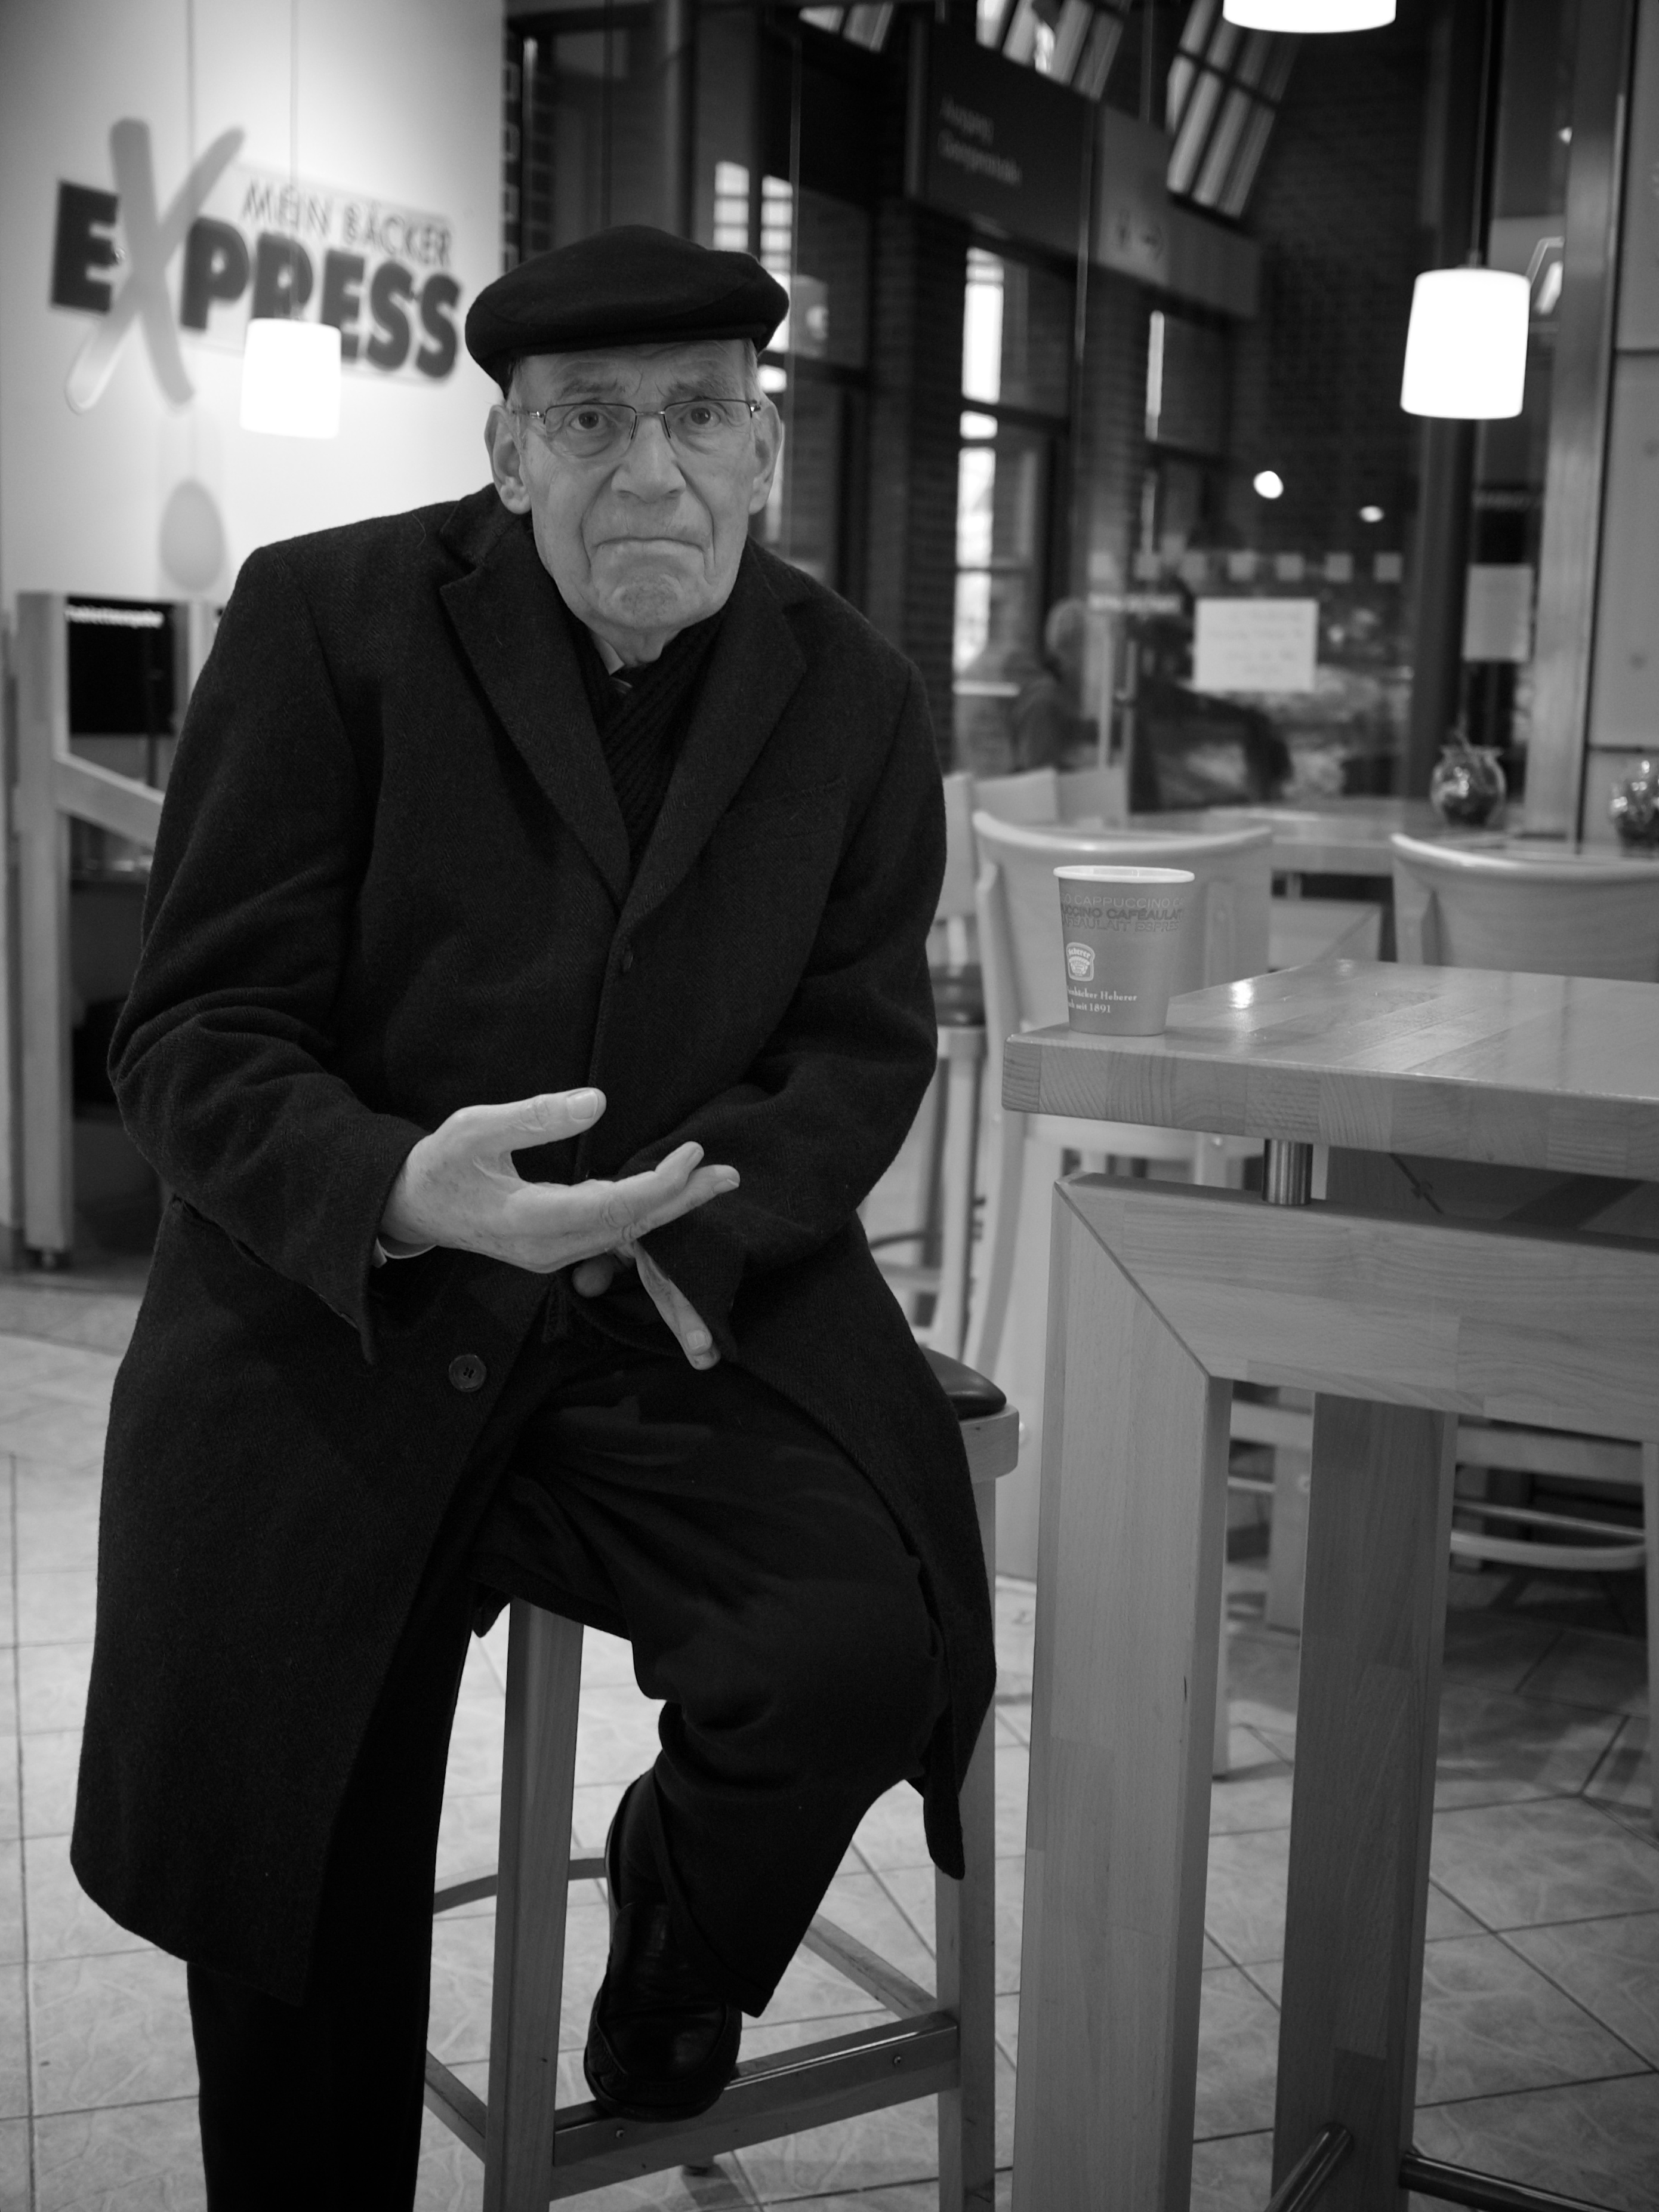
man, person, black and white, white, street, photography, ebook, male, sitting, training, clothing, black, monochrome, streetphotography, flickr, thomas, video, gentleman, olympus, photograph, omd, image, fuji, leica, monochrom, leuthard, hcb, thomasleuthard, monochrome photography, film noir, human positions